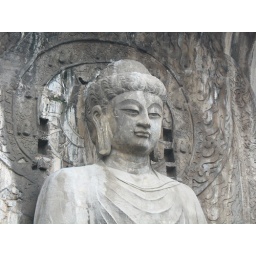
Pigeons making themselves at home in the many many many smaller &amp;quot;caves&amp;quot; (actually, more like pigeon holes) dotted on the hillside.